Peter of Alcántara

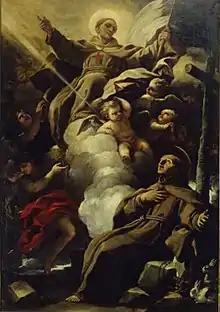
"The apparition of Saint John of Capistrano to Saint Peter of Alcantara"

Peter of Alcantara was beatified in Rome by Pope Gregory XV on April 18, 1622, and canonized by Pope Clement IX on April 28, 1669.